Pepsi & Shirlie

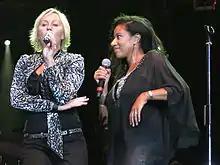
Shirlie (left) and Pepsi (right) performing at the Echo Arena, Liverpool on 25 June 2011

Pepsi & Shirlie were an English pop duo group formed in London in 1985 by two backing singers for Wham! They released two albums, "All Right Now" in 1987 and "Change" in 1991, and their debut single "Heartache" reached number 2 in the UK Singles Chart.